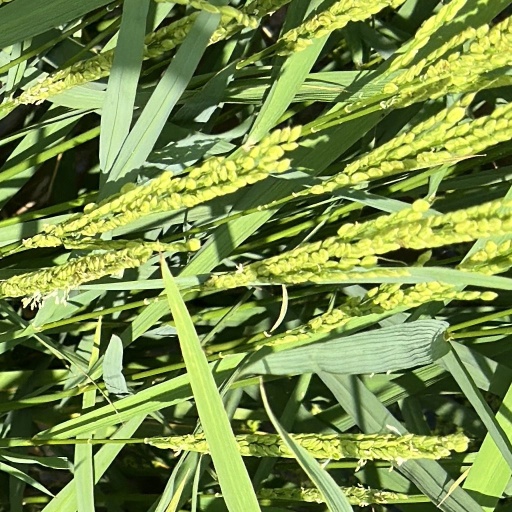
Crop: rice